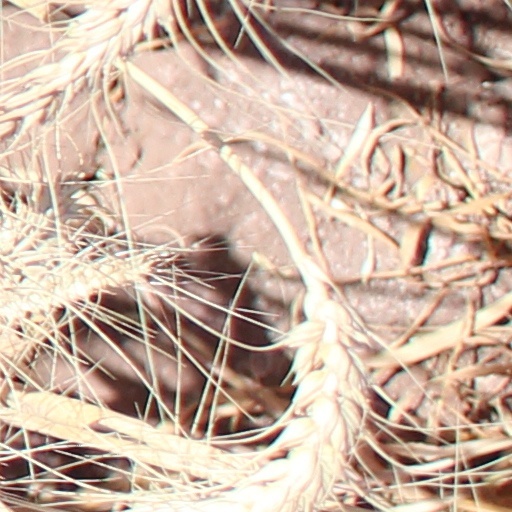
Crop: wheat